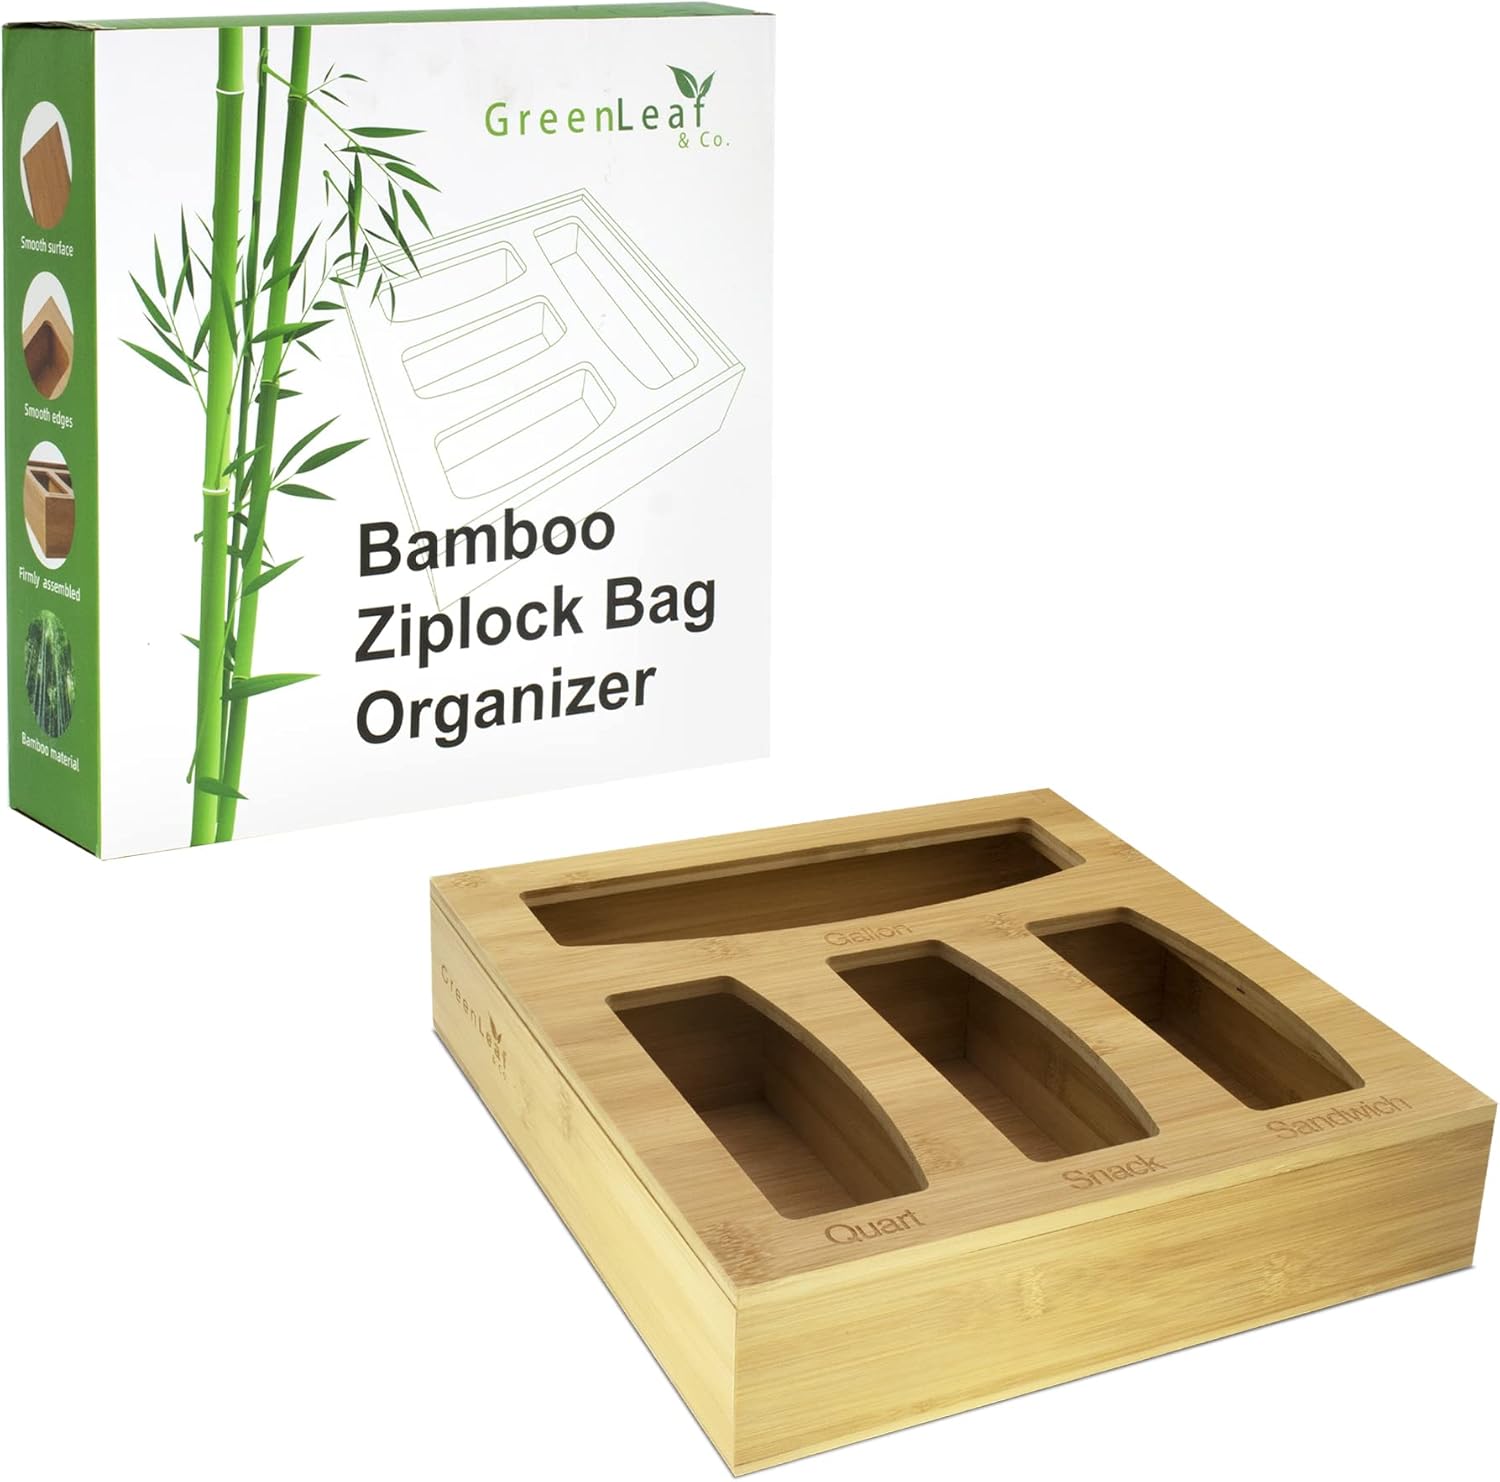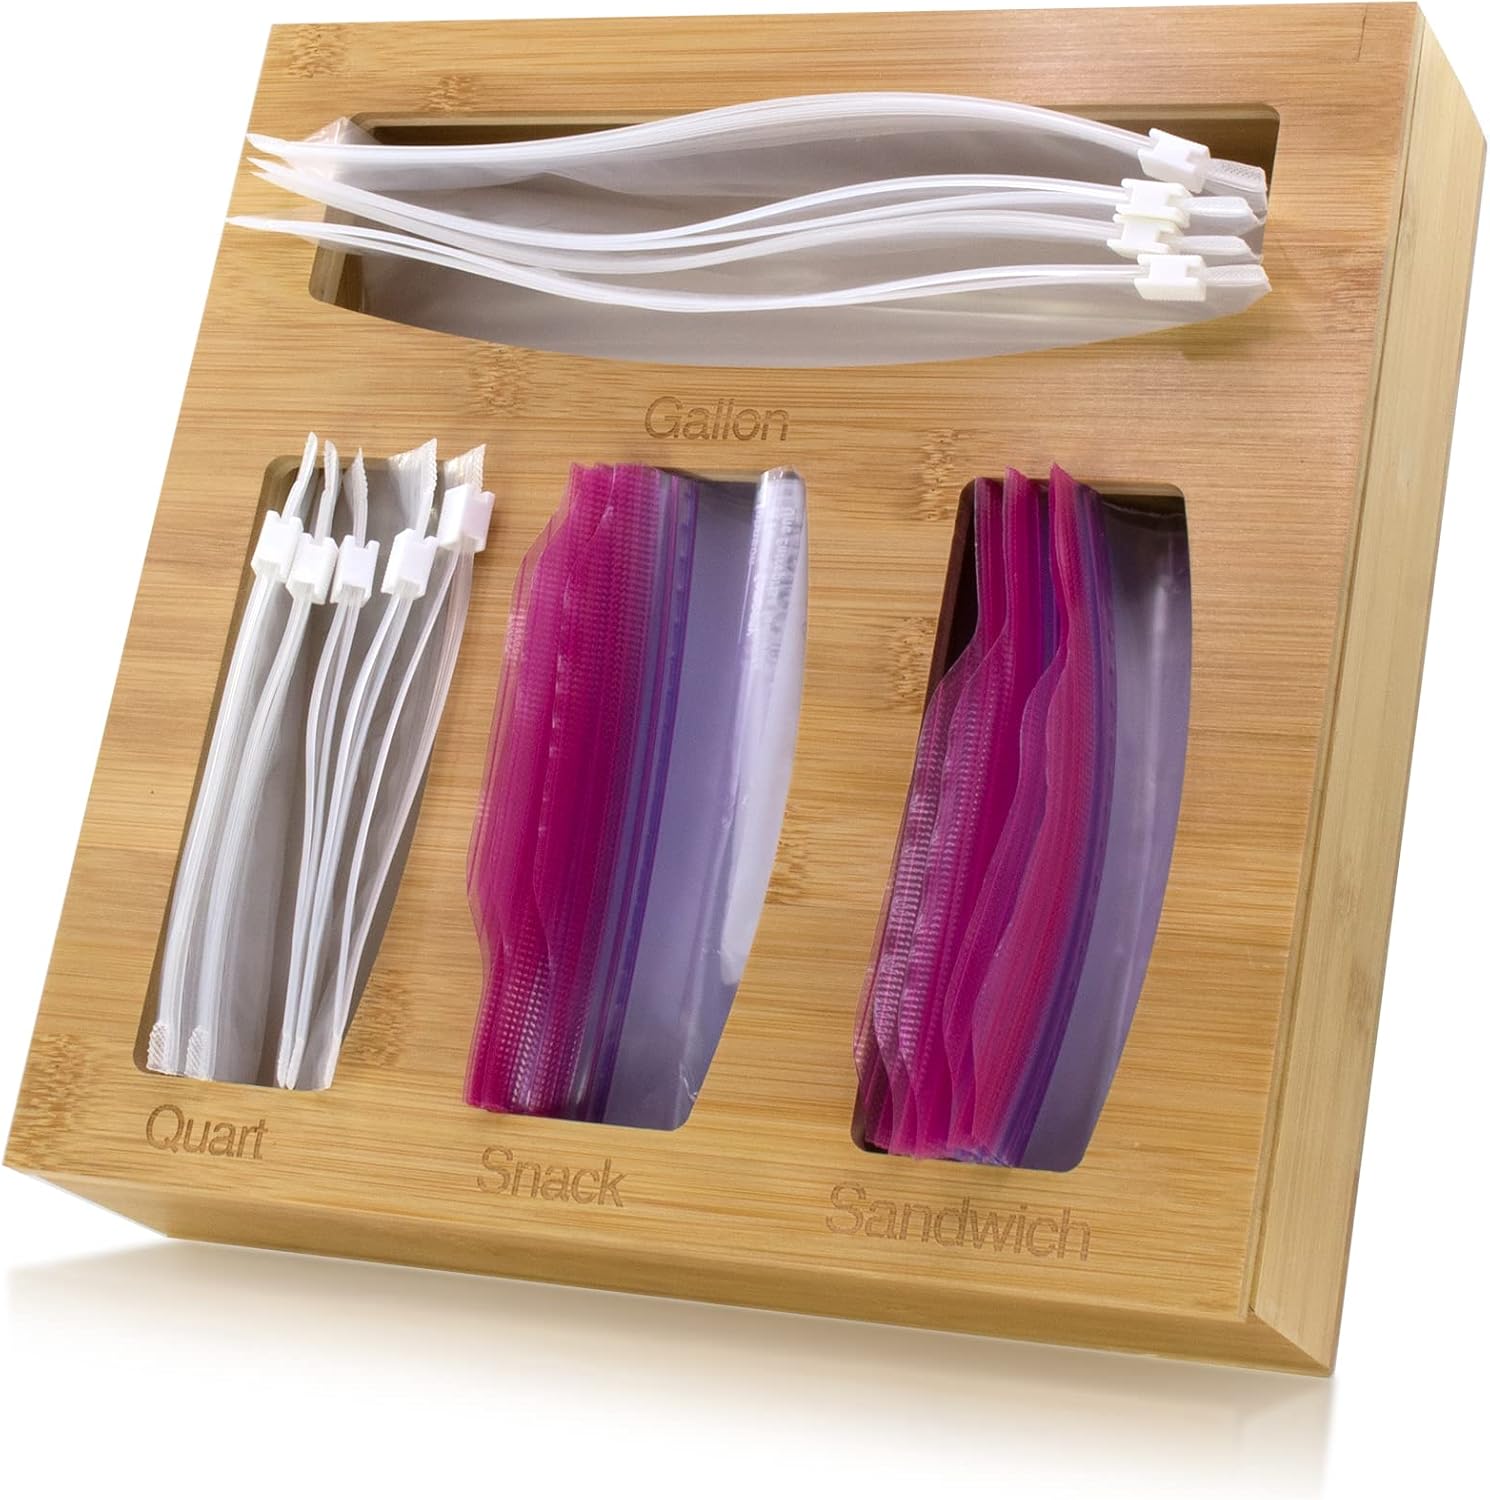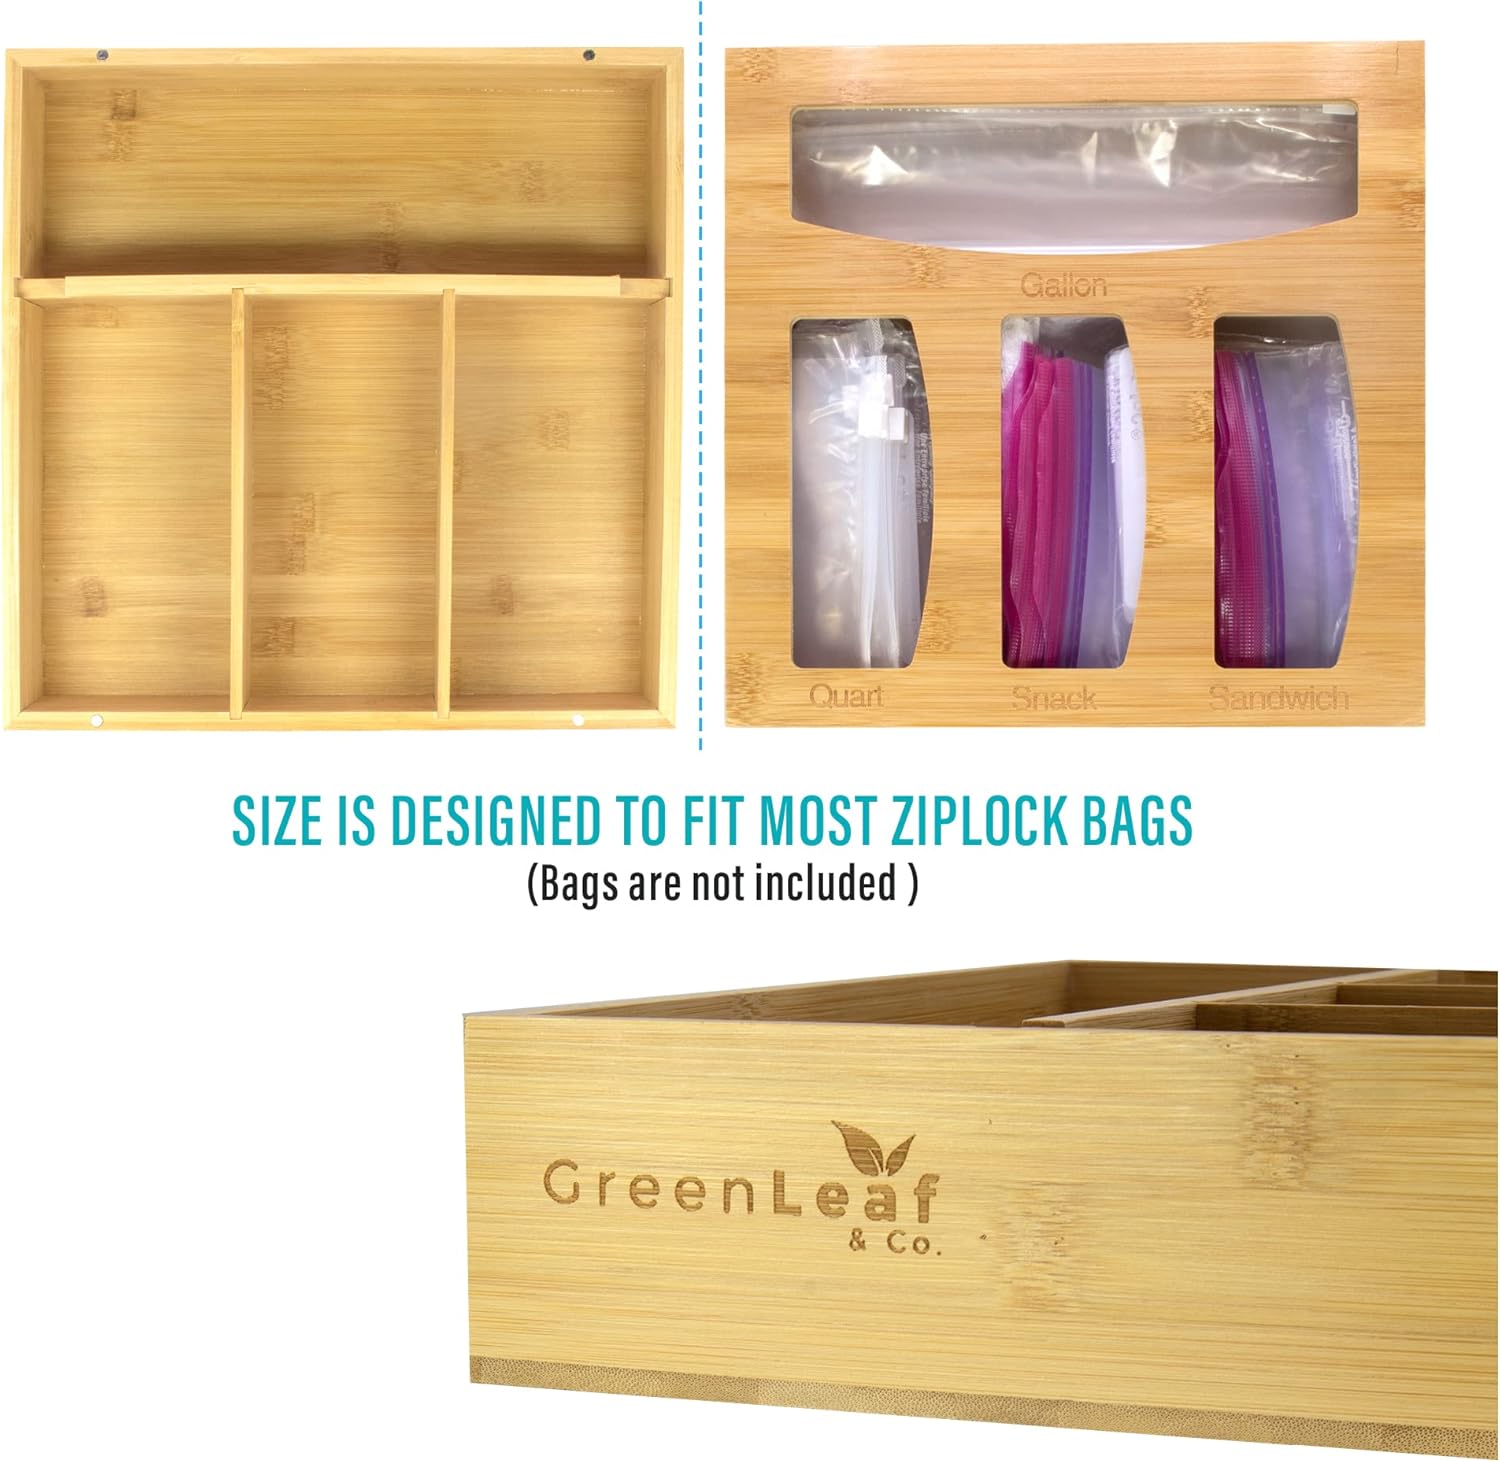
GreenLeaf Bamboo Ziplock Bag Storage Organizer – Premium Kitchen Space-Saving Drawer Organizer for Plastic Bags – Compatible with Ziploc Solimo Glad Hefty for Gallon Quart Sandwich Snack Variety Sizes
Category: Tools & Home Improvement
GreenLeaf and Co is all about developing innovative accessories to help you keep your life and home organized and neat. We rely on excellent materials and exquisite manufacturing technologies that allow us to develop exclusive products loved by customers all over the world. Our drawer organizer kitchen is here to help you declutter your home and simplify your life. The bamboo kitchen drawer organizer is a simple and efficient product that will make a real difference in your life. Bamboo Drawer Organizer – A Simple Solution to Declutter Your Home Our amazing Ziplock bag organizer for drawer can be easily inserted in virtually any standard kitchen drawer. The design features 4 compartments suitable for different bags size. The wood organizer can be used with a wide range of plastic bag brands and it is 100% sustainable and eco-friendly. Some features to keep in mind about our product: Made of bamboo; Durable and sturdy; Laser engraved logo; Smooth edges and surface; Wide opening for easy use; Size: 16 x 13 x 9-inch; Sustainable and quickly regenerating material; Simple and minimalist design; 5 compartments for gallon, sandwich, snack and quart bags; Space-saving design; Wide opening for easy use; Ideal for decluttering the kitchen; No assembling needed; Powerful magnets that connect the lid and box; Exquisite craftmanship. Keep your home tidy and neat with our premium bamboo bag storage organizer!
Features: Optimal Solution for an Uncluttered Home: The GreenLeaf and Co bamboo organizer is an excellent choice for people who want to enjoy a proper home by decluttering every drawer! With a durable and reliable design, our kitchen organizers are a must-have product for a better lifestyle. | Durable and Long-Lasting: This bag storage organizer is made of bamboo. This durable and reliable wood type is quickly regenerating, which makes it sustainable and planet-friendly. The box is laser-engraved with our label and features smooth edges for a luxurious feel. | Practical Design: Our baggie organizer dispenser for drawer features 4 compartments designed for different sizes of Ziplock food bags. We have used powerful magnets to connect the lid and the box for more security and stability. | Quick and Easy Insert: This plastic bag storage can be inserted into virtually any drawer. The box needs no assembling and has wide openings for easy access. The 4 compartments are specifically designed for gallon, sandwich, snack, and quart Ziplock bags. | Widely Compatible: Our Ziplock bag storage box is designed to fit most brands of food storage bags so you don’t have to worry about the fit. The drawer bag organizer is durable and reusable, allowing you to keep your home neat and organized.